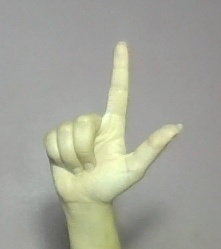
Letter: laam